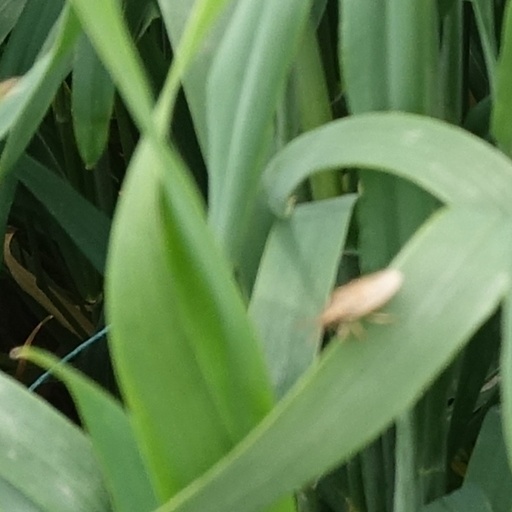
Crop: wheat